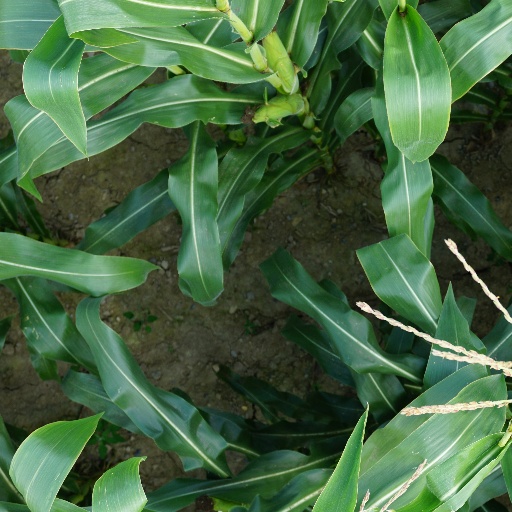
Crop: maize; corn